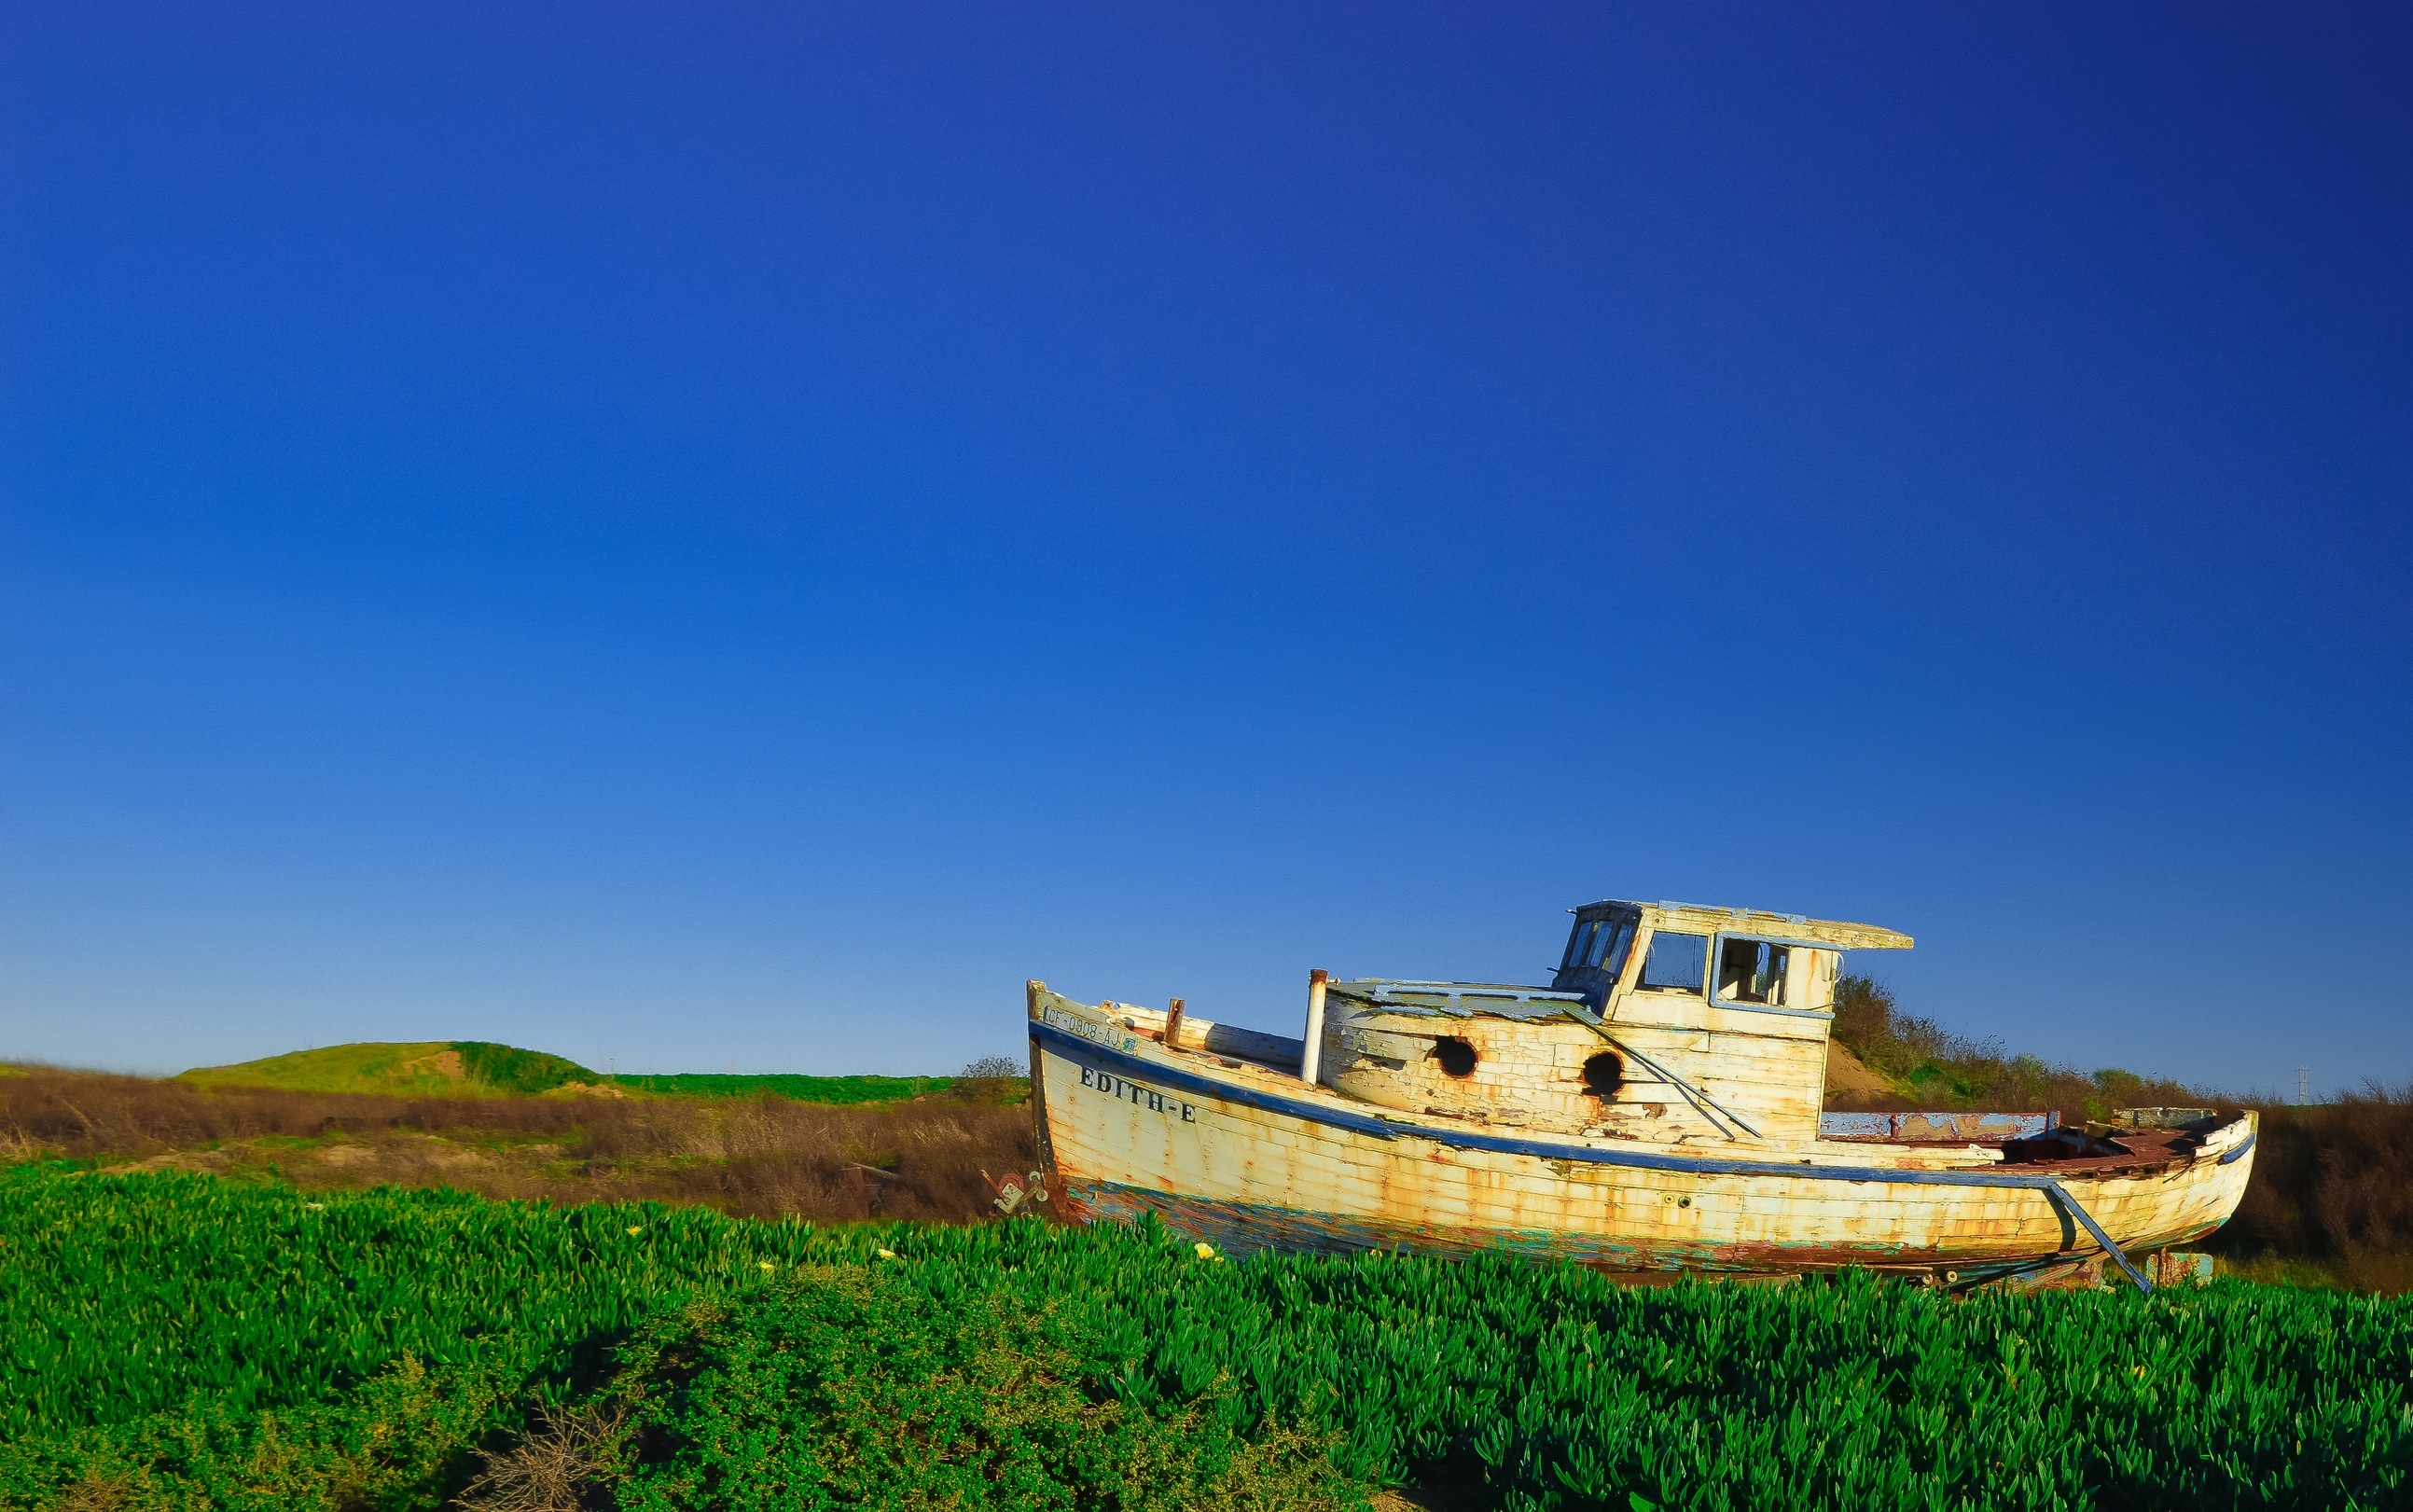
sea, coast, grass, horizon, sky, boat, vintage, shore, rust, vehicle, blue, waterway, fields, oldschool, ecosystem